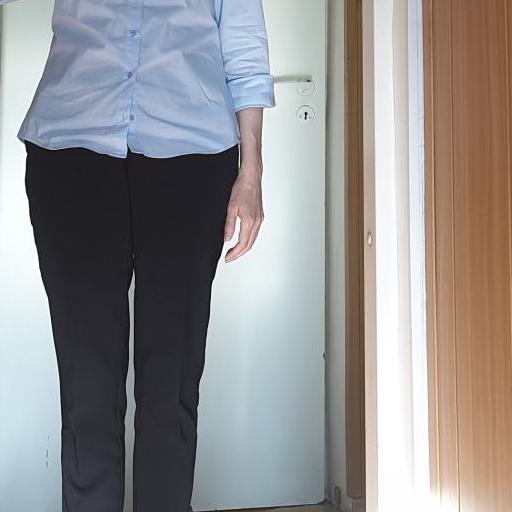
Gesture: no_gesture